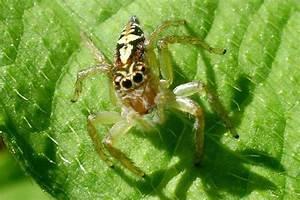
spider